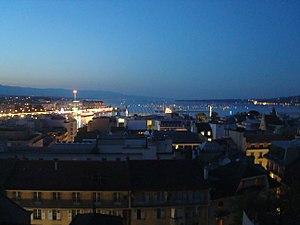
La rade de Genève de nuit / Geneva